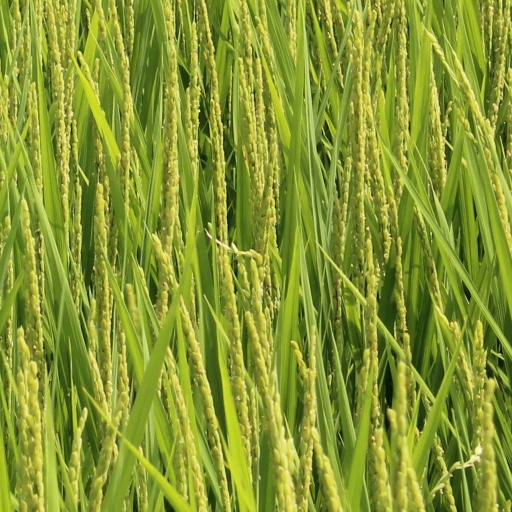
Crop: rice